Megalosaurus

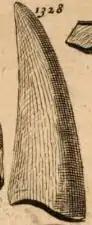
Possible "Megalosaurus" tooth OU 1328

In 1699, Edward Lhuyd described what he believed to have been a fish tooth (called "Plectronites"), later believed to be part of a belemnite, that was illustrated alongside the holotype tooth of the sauropod ""Rutellum impicatum"" and another tooth, from a theropod, in 1699. Later studies found that the theropod tooth, known as specimen 1328 (University of Oxford coll. #1328; lost?) almost certainly was a tooth crown that belonged to an unknown species of "Megalosaurus". OU 1328 has since been lost and it was not confidently assigned to "Megalosaurus" until the tooth was re-described by Delair & Sarjeant (2002).